Armando Evangelista

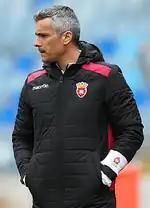
Evangelista with Penafiel in 2018

In May 2016, Evangelista succeeded Nuno Capucho at Varzim S.C. in the second tier. He left on 13 October, with the team in 12th.